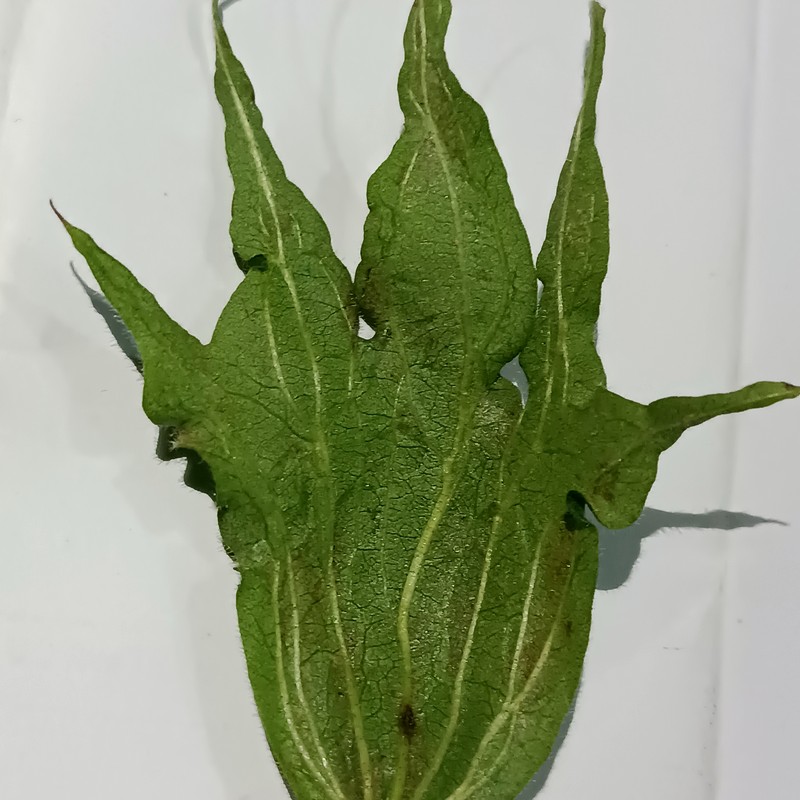
Label: Herbicide Growth Damage